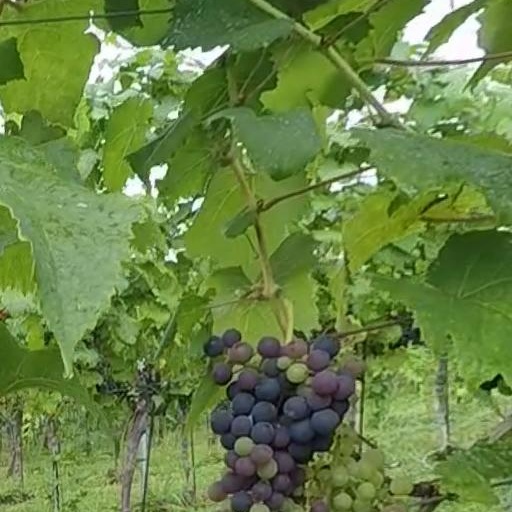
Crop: grape